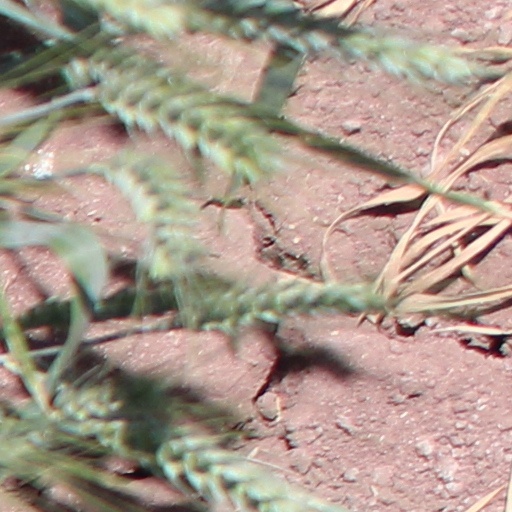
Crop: wheat